Eben C. Smeed

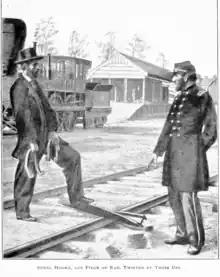
Rail hooks developed by Smeed for destroying iron rails

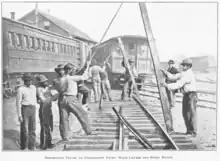
Rails being ripped up using one of two hook types in use during Sherman's Atlanta and Savannah campaigns.

Haupt considered it to be part of the Construction corps mission to "break the communications of the enemy...". Sherman in his Atlanta and Savannah campaigns had always been "obsessed with the efficient wrecking of railroads, and never ceased to emphasize to his subordinates the importance of twisting the rails so that they would have to be re-rolled." Ordinary methods such as those used in constructing the track in the first instant were not portable or were too heavy to carry on raiding parties. The problem Haupt confronted was that "(e)ven when track is torn up, if the cross-ties are not burned and the rails destroyed, the time required to repair is less than is necessary to inflict the damage." It required rendering the rails unusable. Rails that are simply bent can easily be reworked in usable shape with relatively little effort. Haupt discovered that the answer was to twist the rail in a corkscrew fashion. Any rail worked in such a manner could not be fixed in the field but required shipment back to a rolling mill to be reheated and reshaped. Smeed invented a simple contrivance called a "cant hook". With a pair, rails could easily be twisted as well as breaking the track fasteners, or "chairs". Smeed's cant hooks were used in the